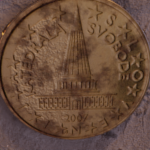
Coin value: 10cents
Country: sl
Edition: standard